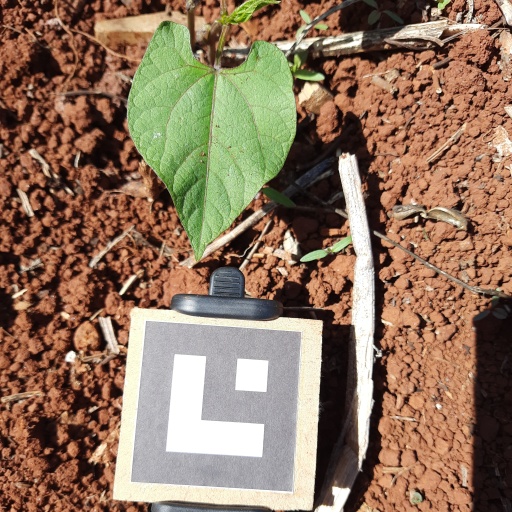
Observations: wavy surface, no eating holes, with soild dust, under sunlight